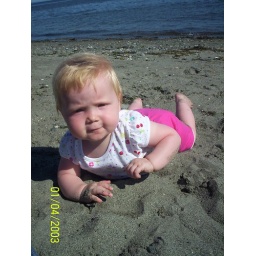
Katie down at south beach playing in the sand